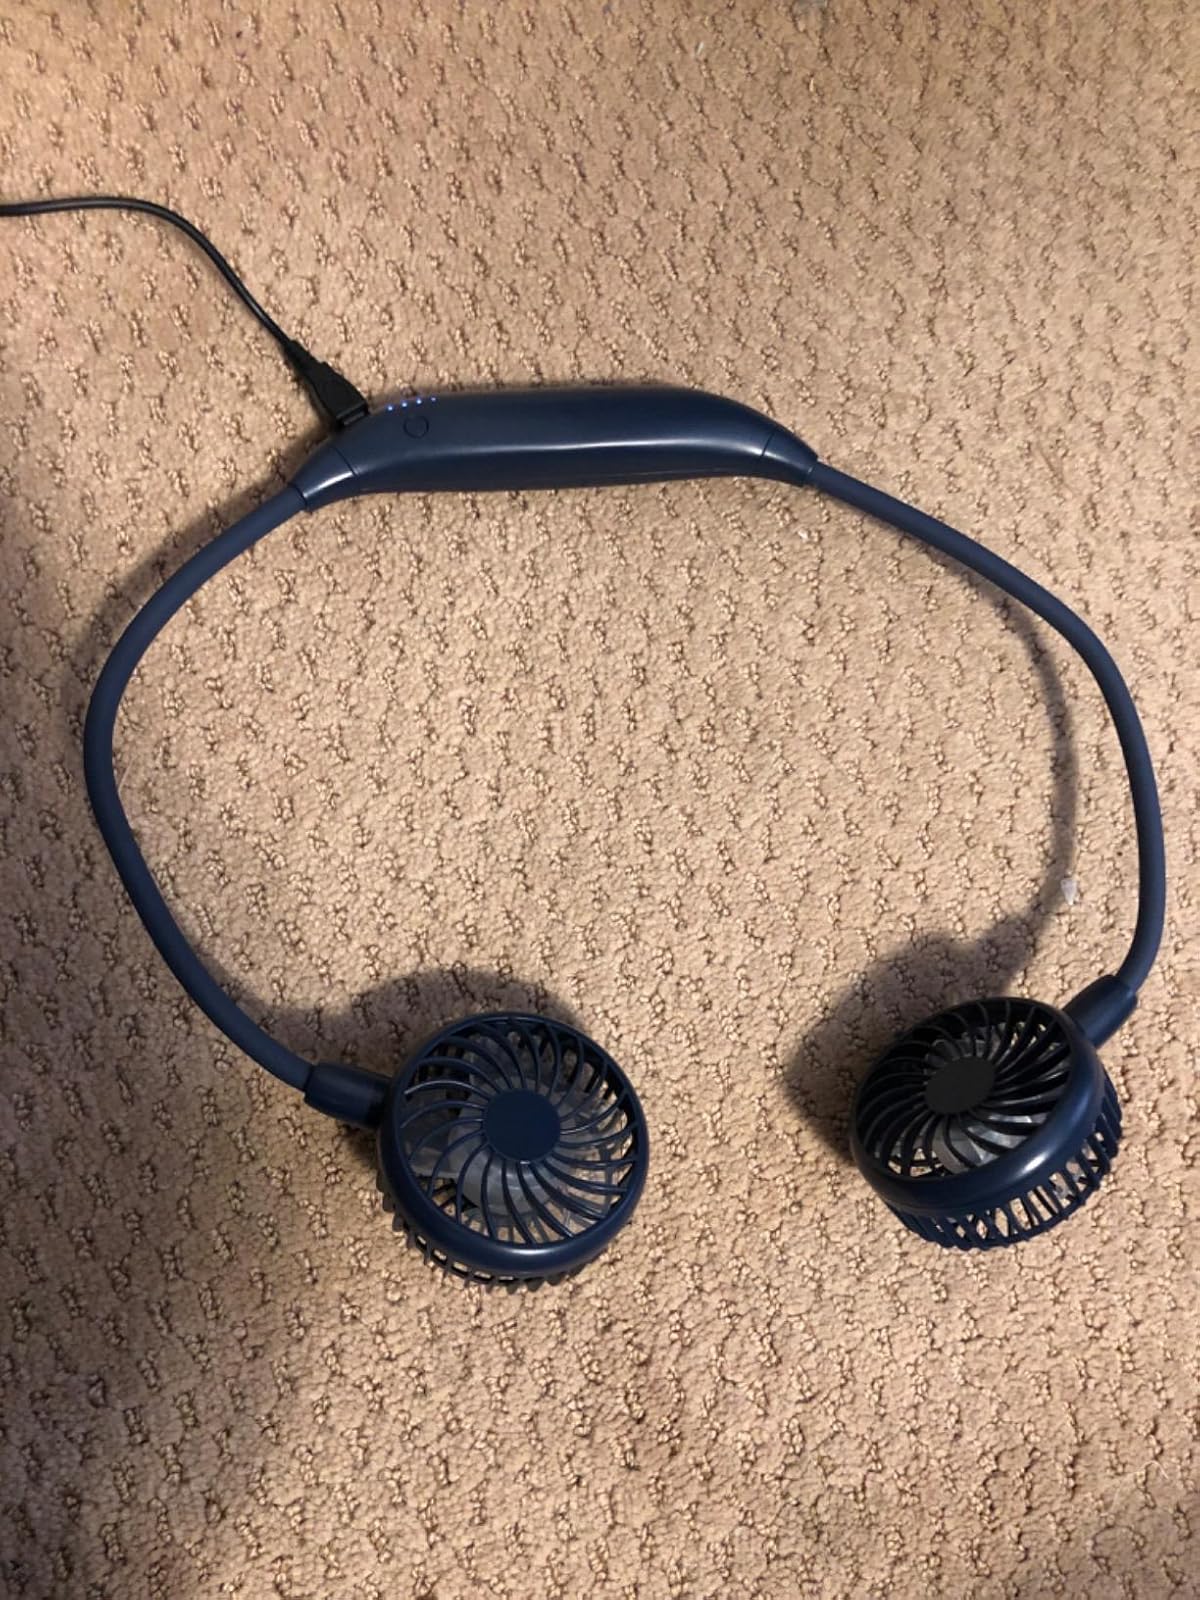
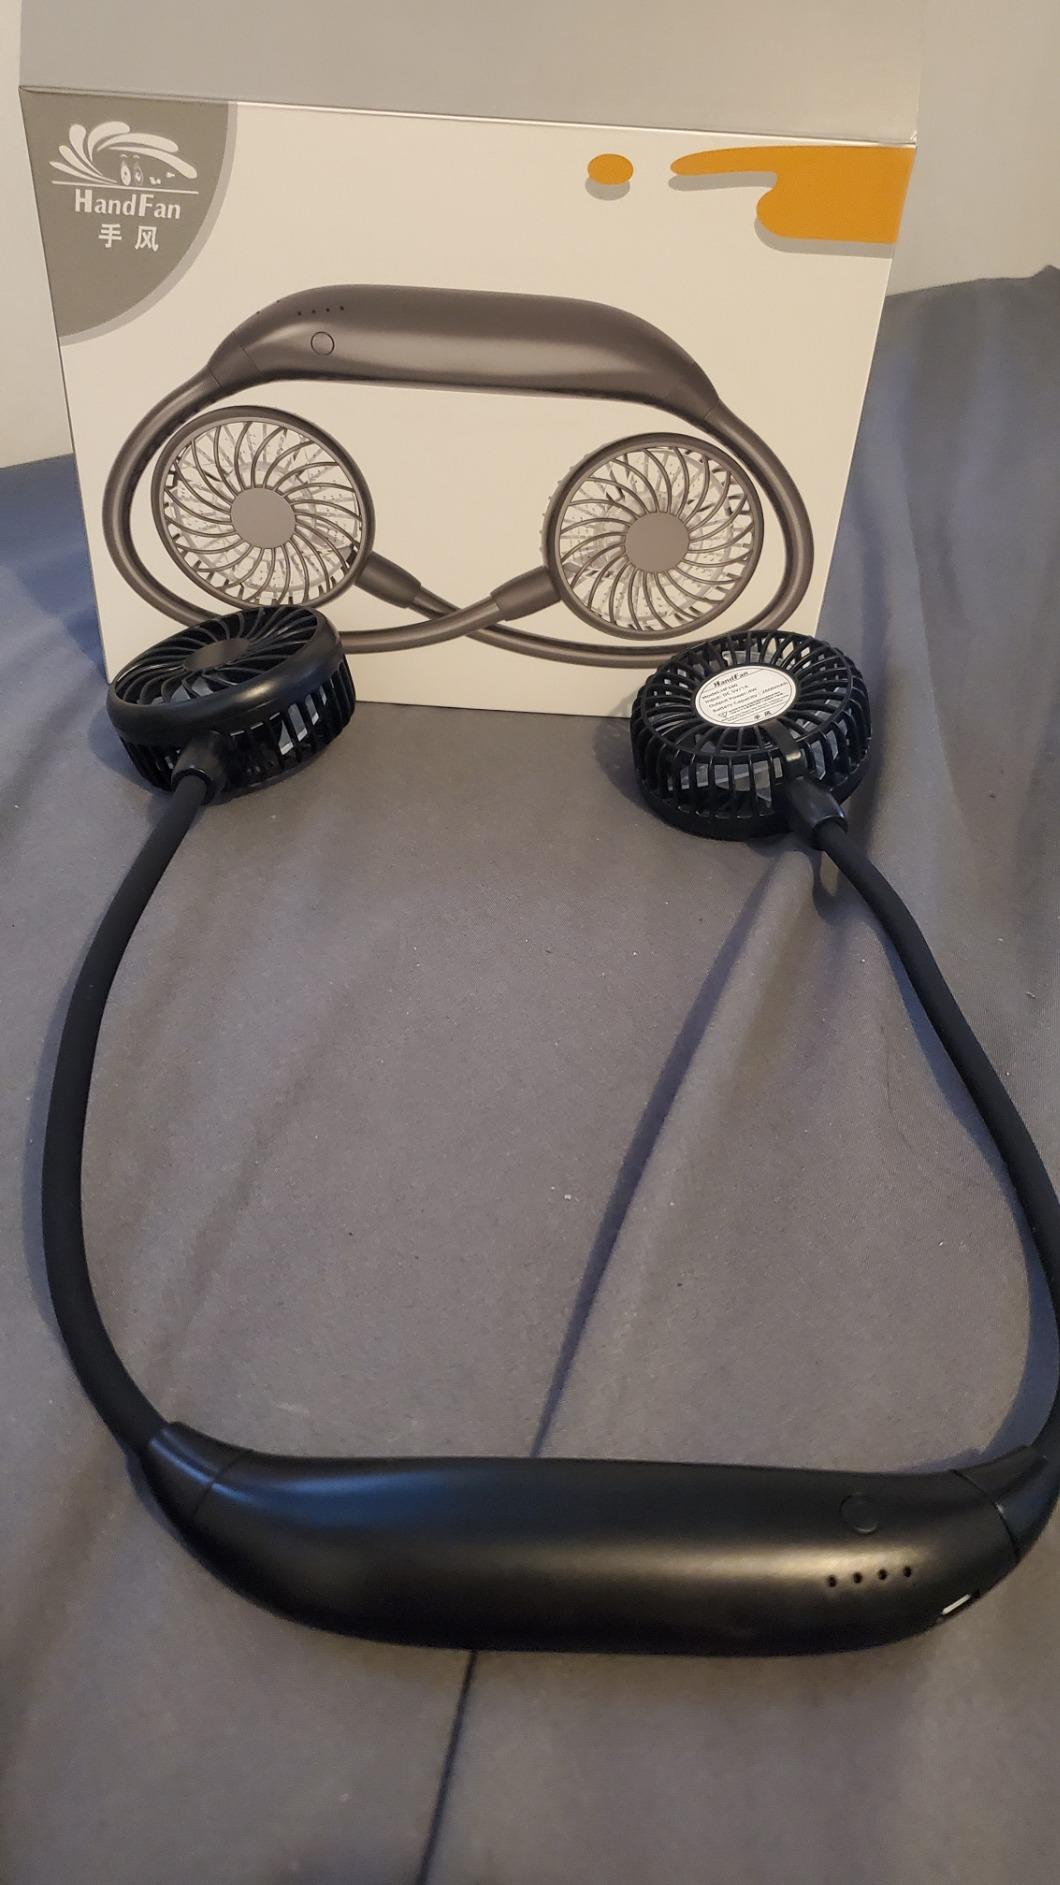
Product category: fan
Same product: no